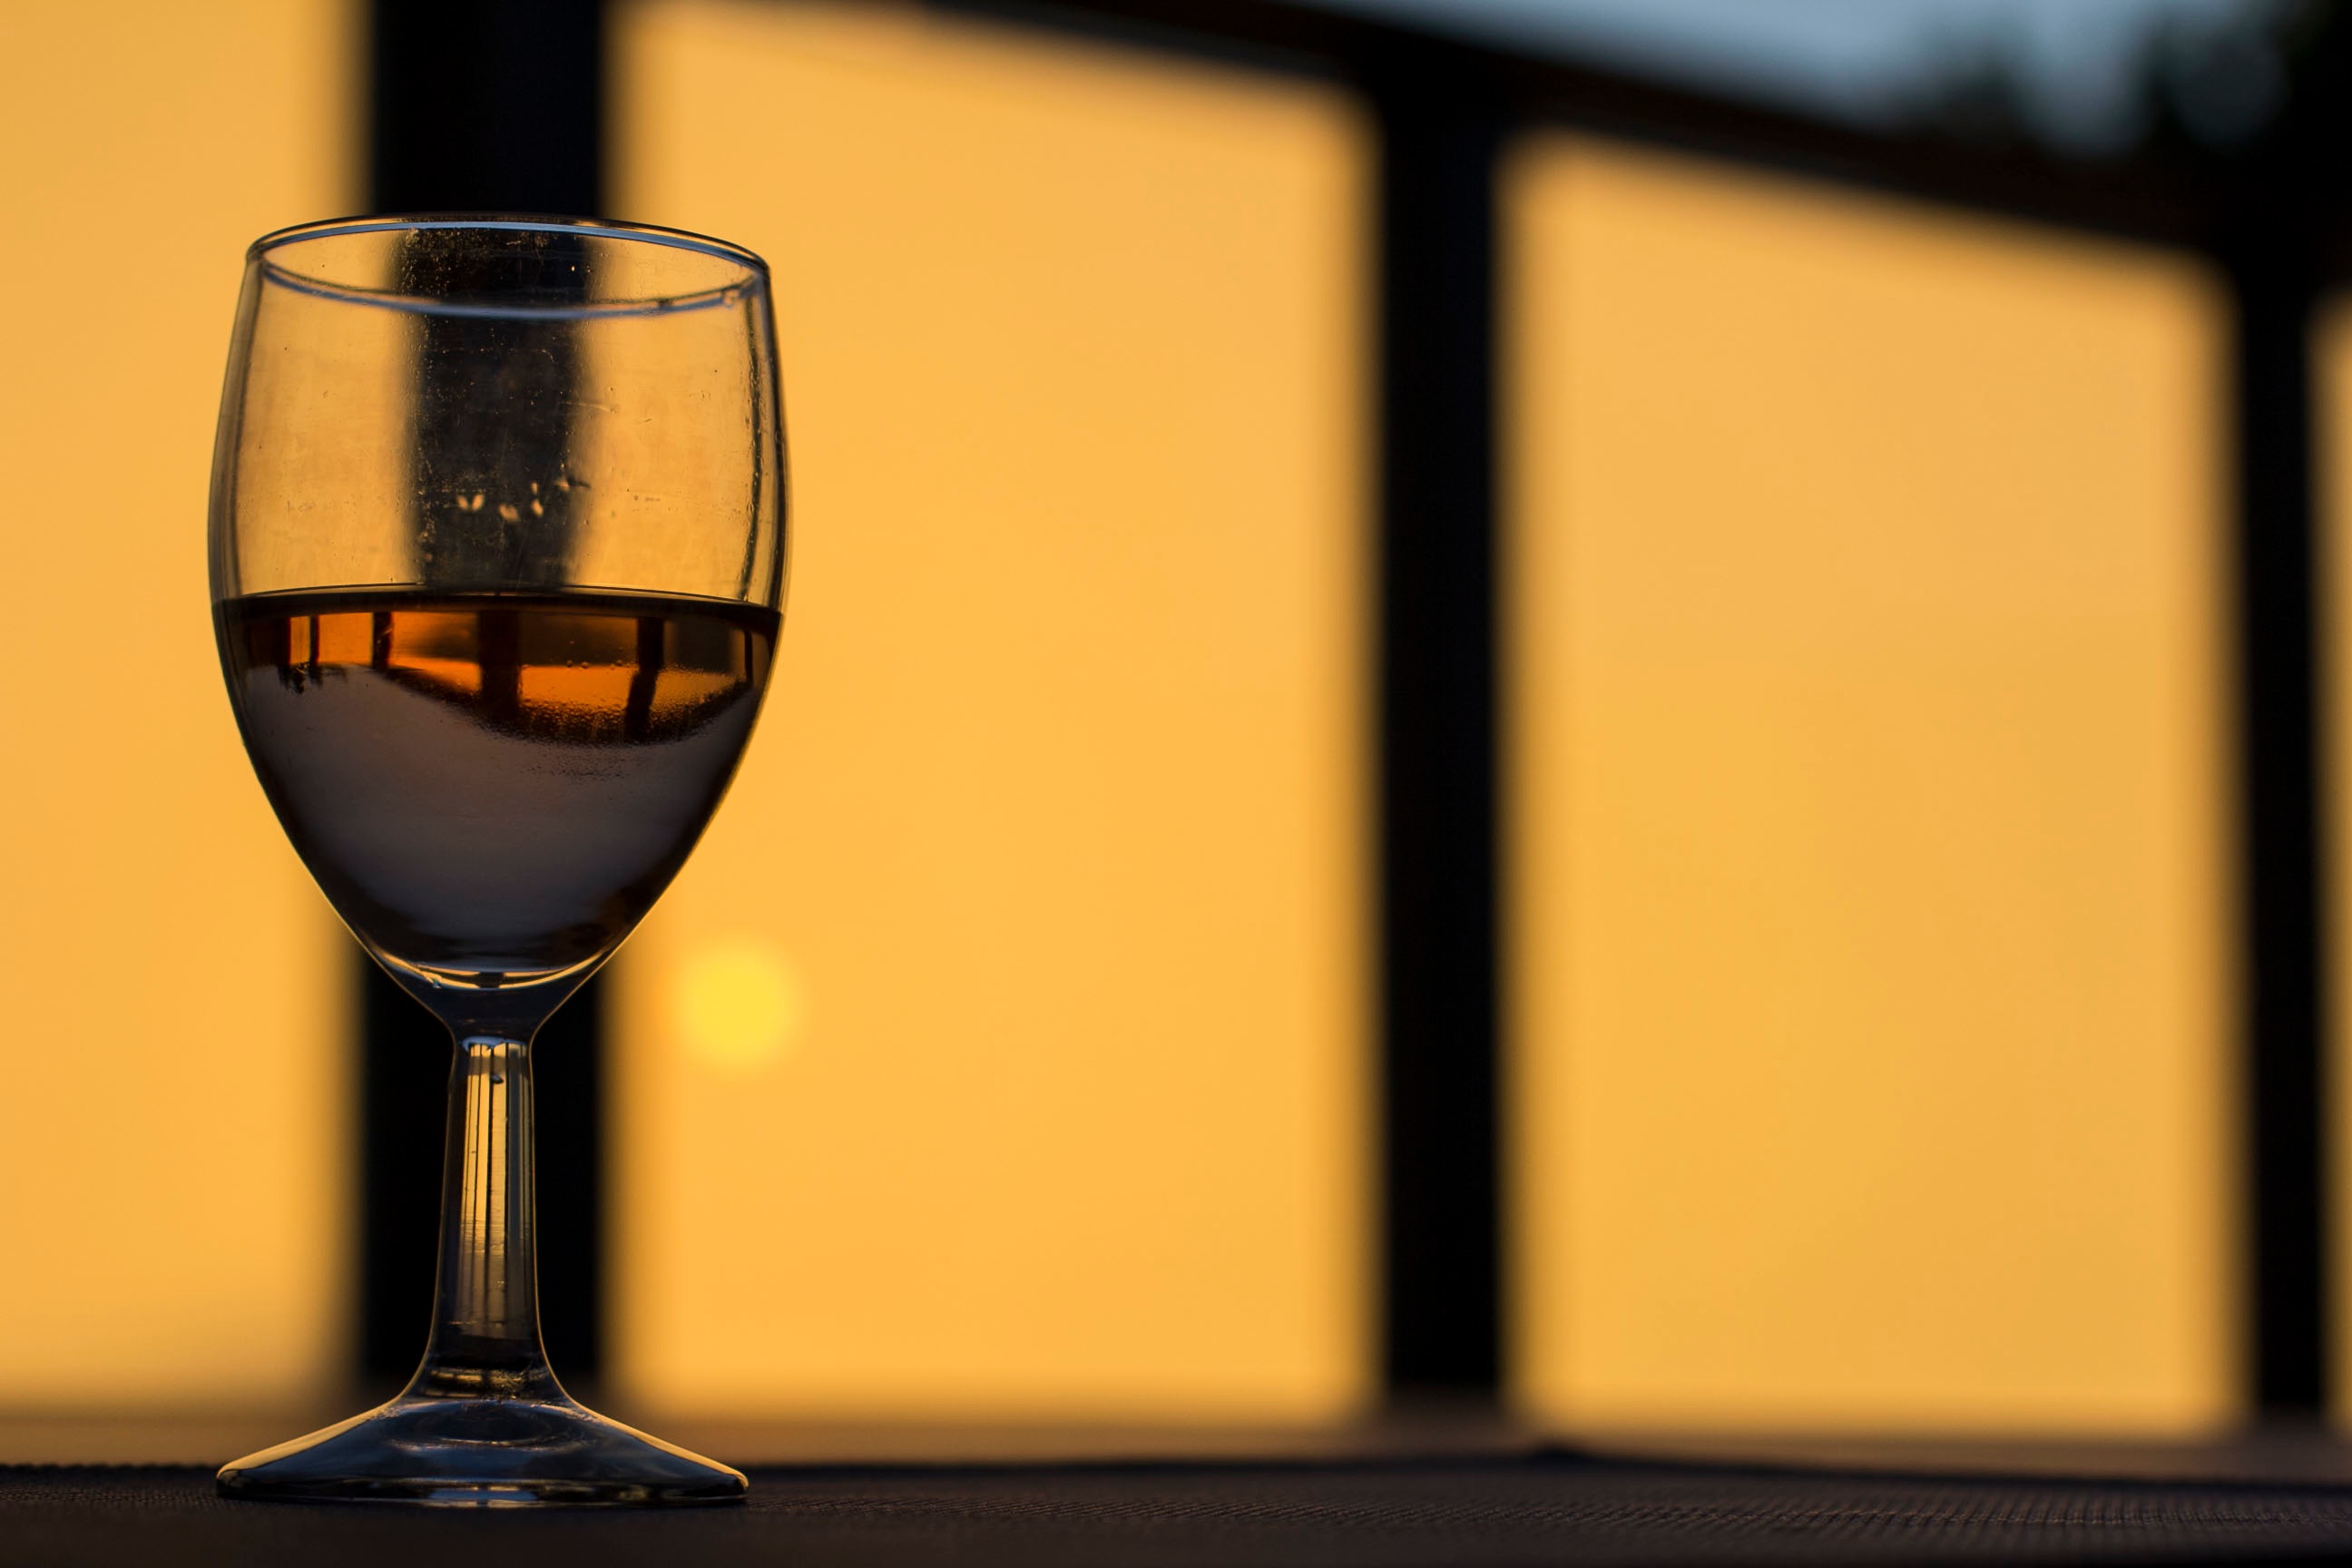
wine, glass, drink, red wine, material, wine bottle, wine glass, liqueur, stemware, alcoholic beverage, distilled beverage, drinkware